Exhibition Place

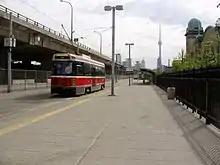
Exhibition Loop serves as a terminus for several streetcar routes.

The start/finish line is located on Princes' Boulevard, slightly west of Newfoundland Drive. From the Start/Finish line, drivers head east towards the Princes' Gates, turning right (south) onto Canada Boulevard before reaching the gate. From Canada Boulevard, the track goes right onto Lake Shore Boulevard (west) which comprises the longest straightaway on the circuit (this straightaway is sometimes incorrectly referred to as Shoreline Drive during race telecasts; Shoreline Drive is the start-finish straight at the Grand Prix of Long Beach). Drivers re-enter the Exhibition grounds at Ontario Drive, heading north towards Prince's Boulevard where they turn left (west). The circuit continues on to Manitoba Drive and heads north-east then east until reaching Nova Scotia Avenue. At Nova Scotia Avenue, drivers turn right (south) then navigate a left-right-left series of turns until rejoining Prince's Boulevard and heading east towards the start/finish line.